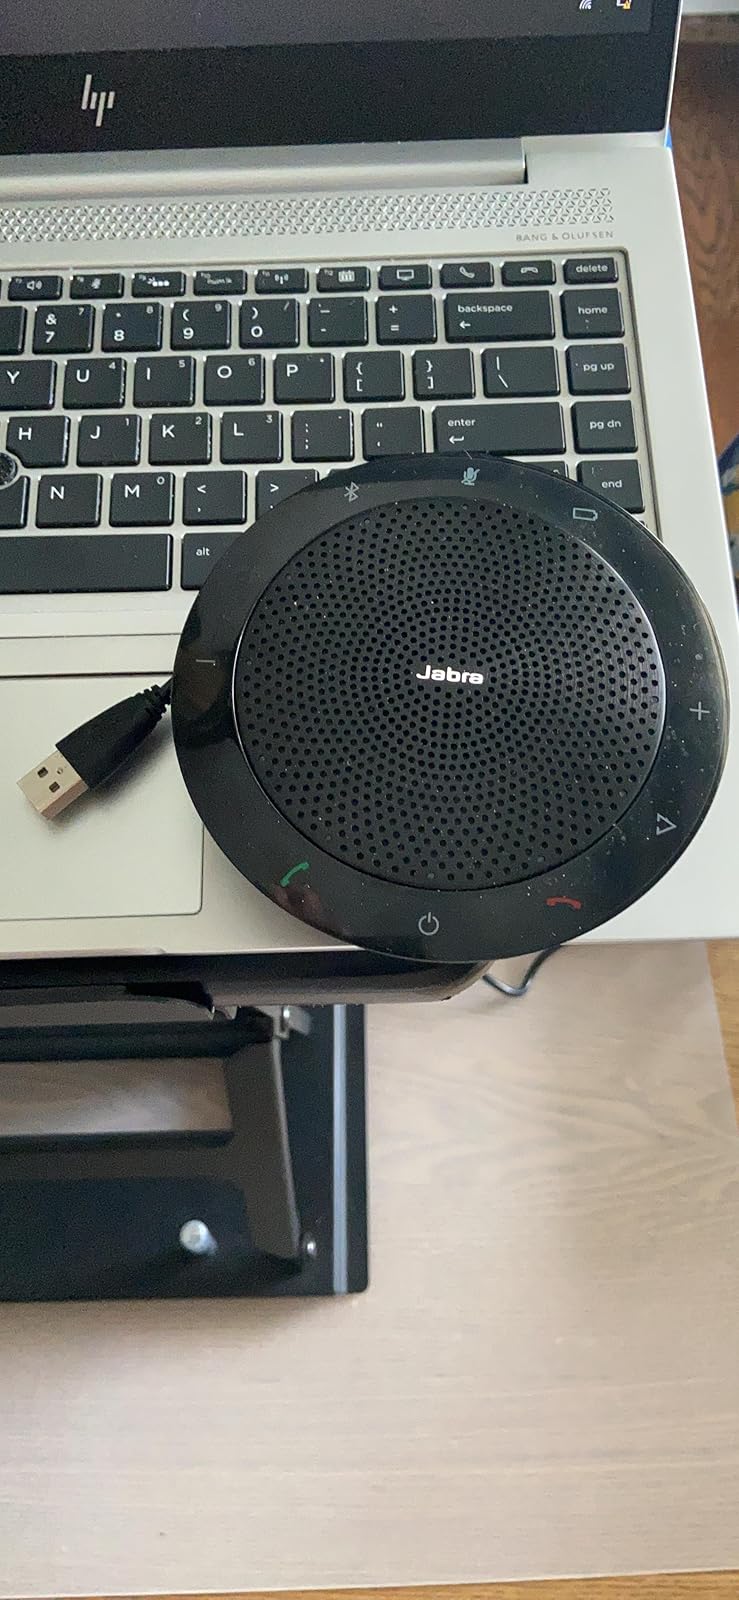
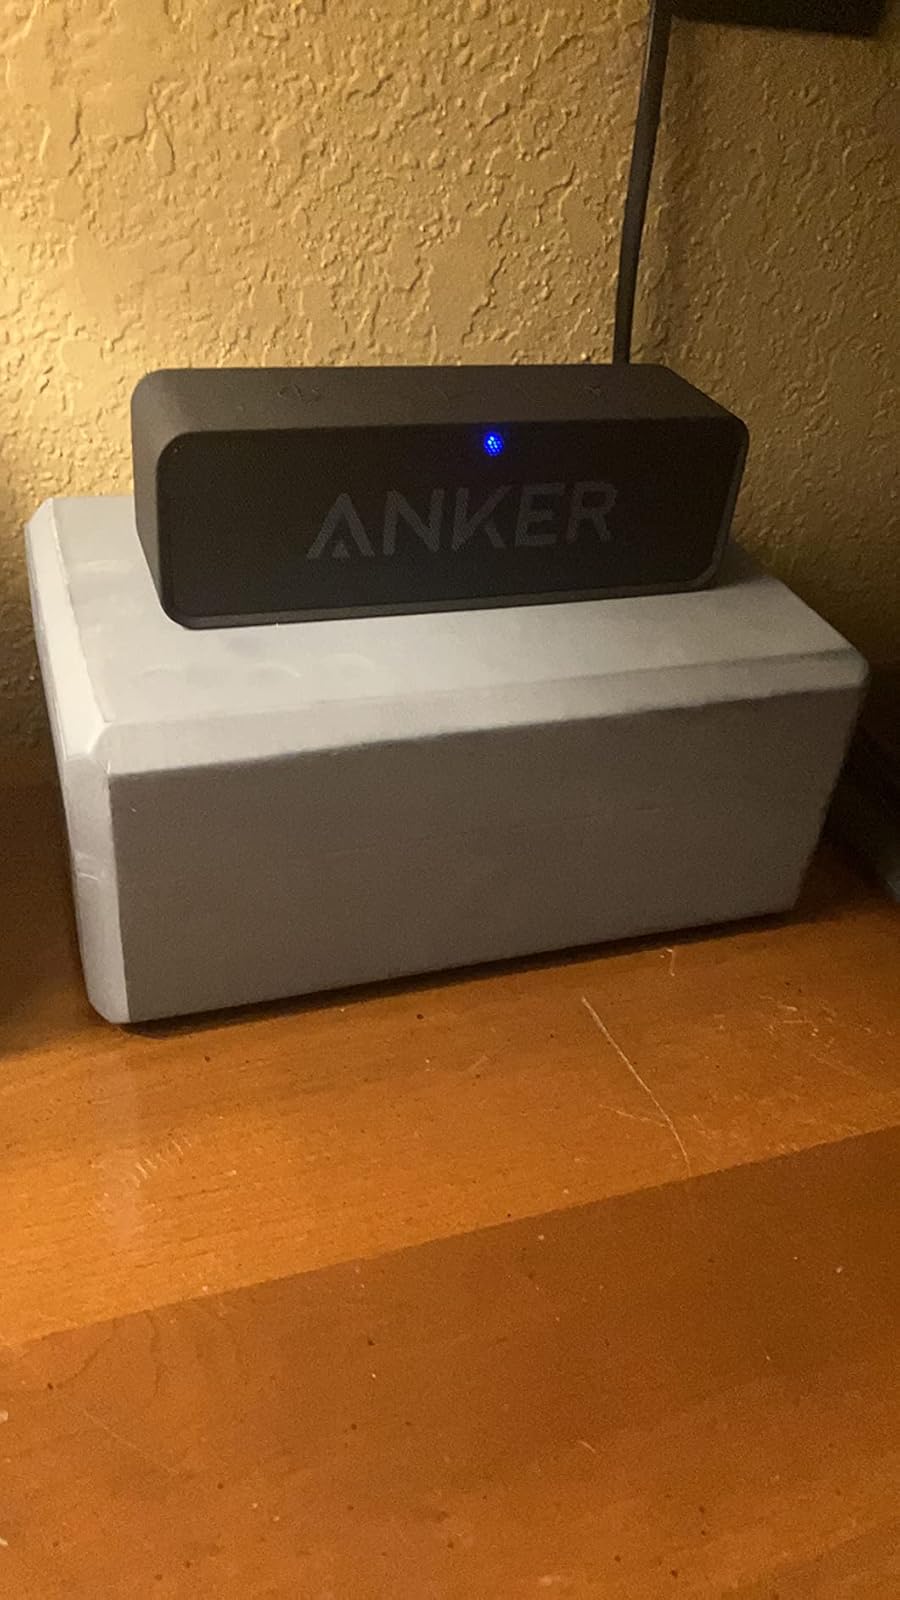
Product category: speaker
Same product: no